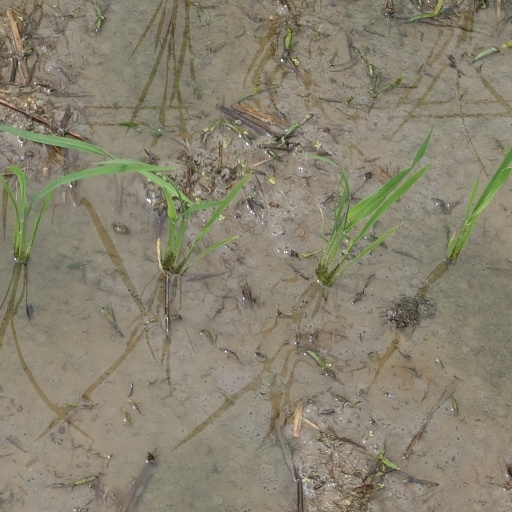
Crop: rice